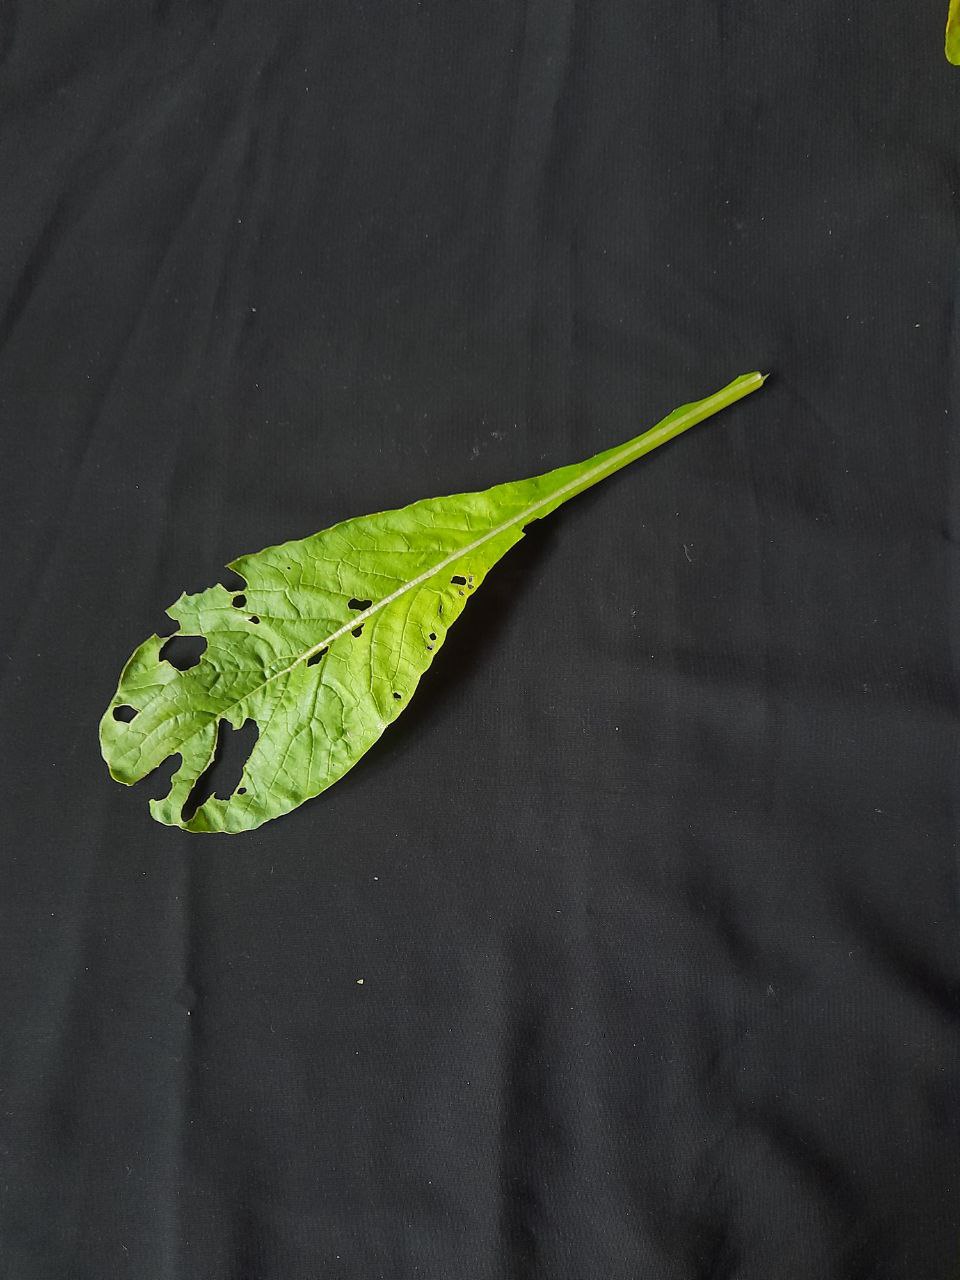
Label: flea beetle